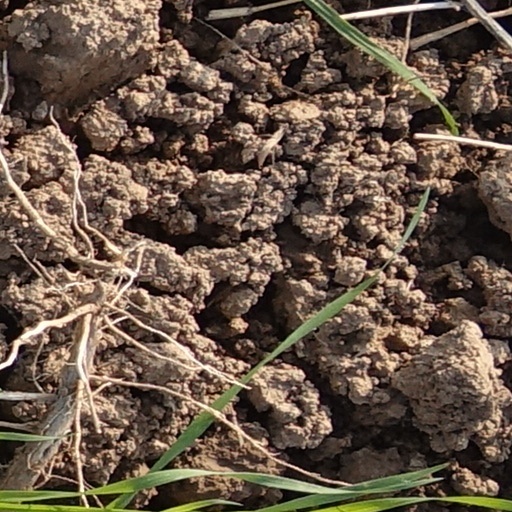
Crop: wheat